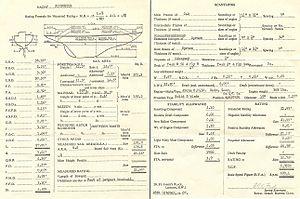
Certificat de fr:jauge du RORC pour le voilier Rumbuster, seconde partie
Les jauges de course, appelées simplement jauges dans le milieu du nautisme à la voile, sont des règles établies par un organisme impliqué dans l'organisation de compétitions nautiques comme un club nautique, une association de propriétaires, une fédération régionale, nationale ou internationale.
La jauge du RORC, ou jauge RORC, est une ancienne jauge de course conçue par le Royal Ocean Racing Club en 1931. C'est une jauge destinée à établir le classement des voiliers, lors de courses au large. C'est la première jauge à tenir compte du potentiel de vitesse d'un voilier en fonction de conditions météorologiques.